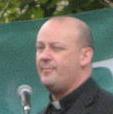
Age: 43